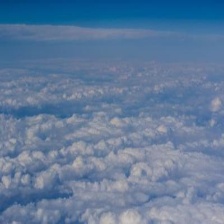
Cloud type: Stratocumulus